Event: Nepal Earthquake
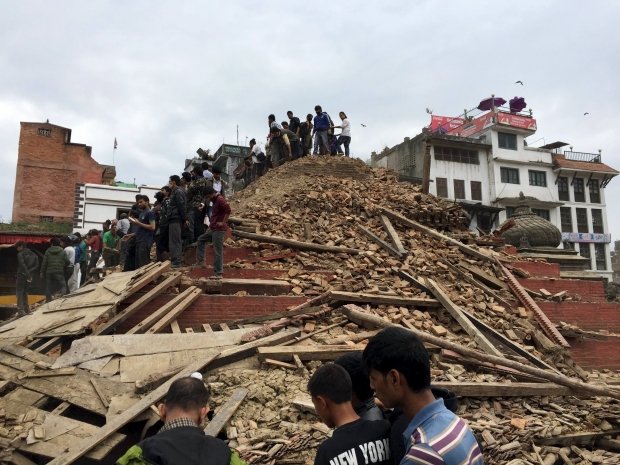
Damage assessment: damage